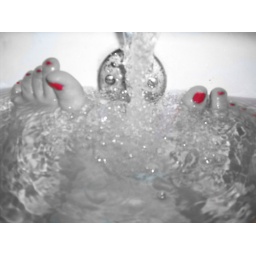
I liked the way my red nail polish was so vibrant coming up from the water in the bath tub